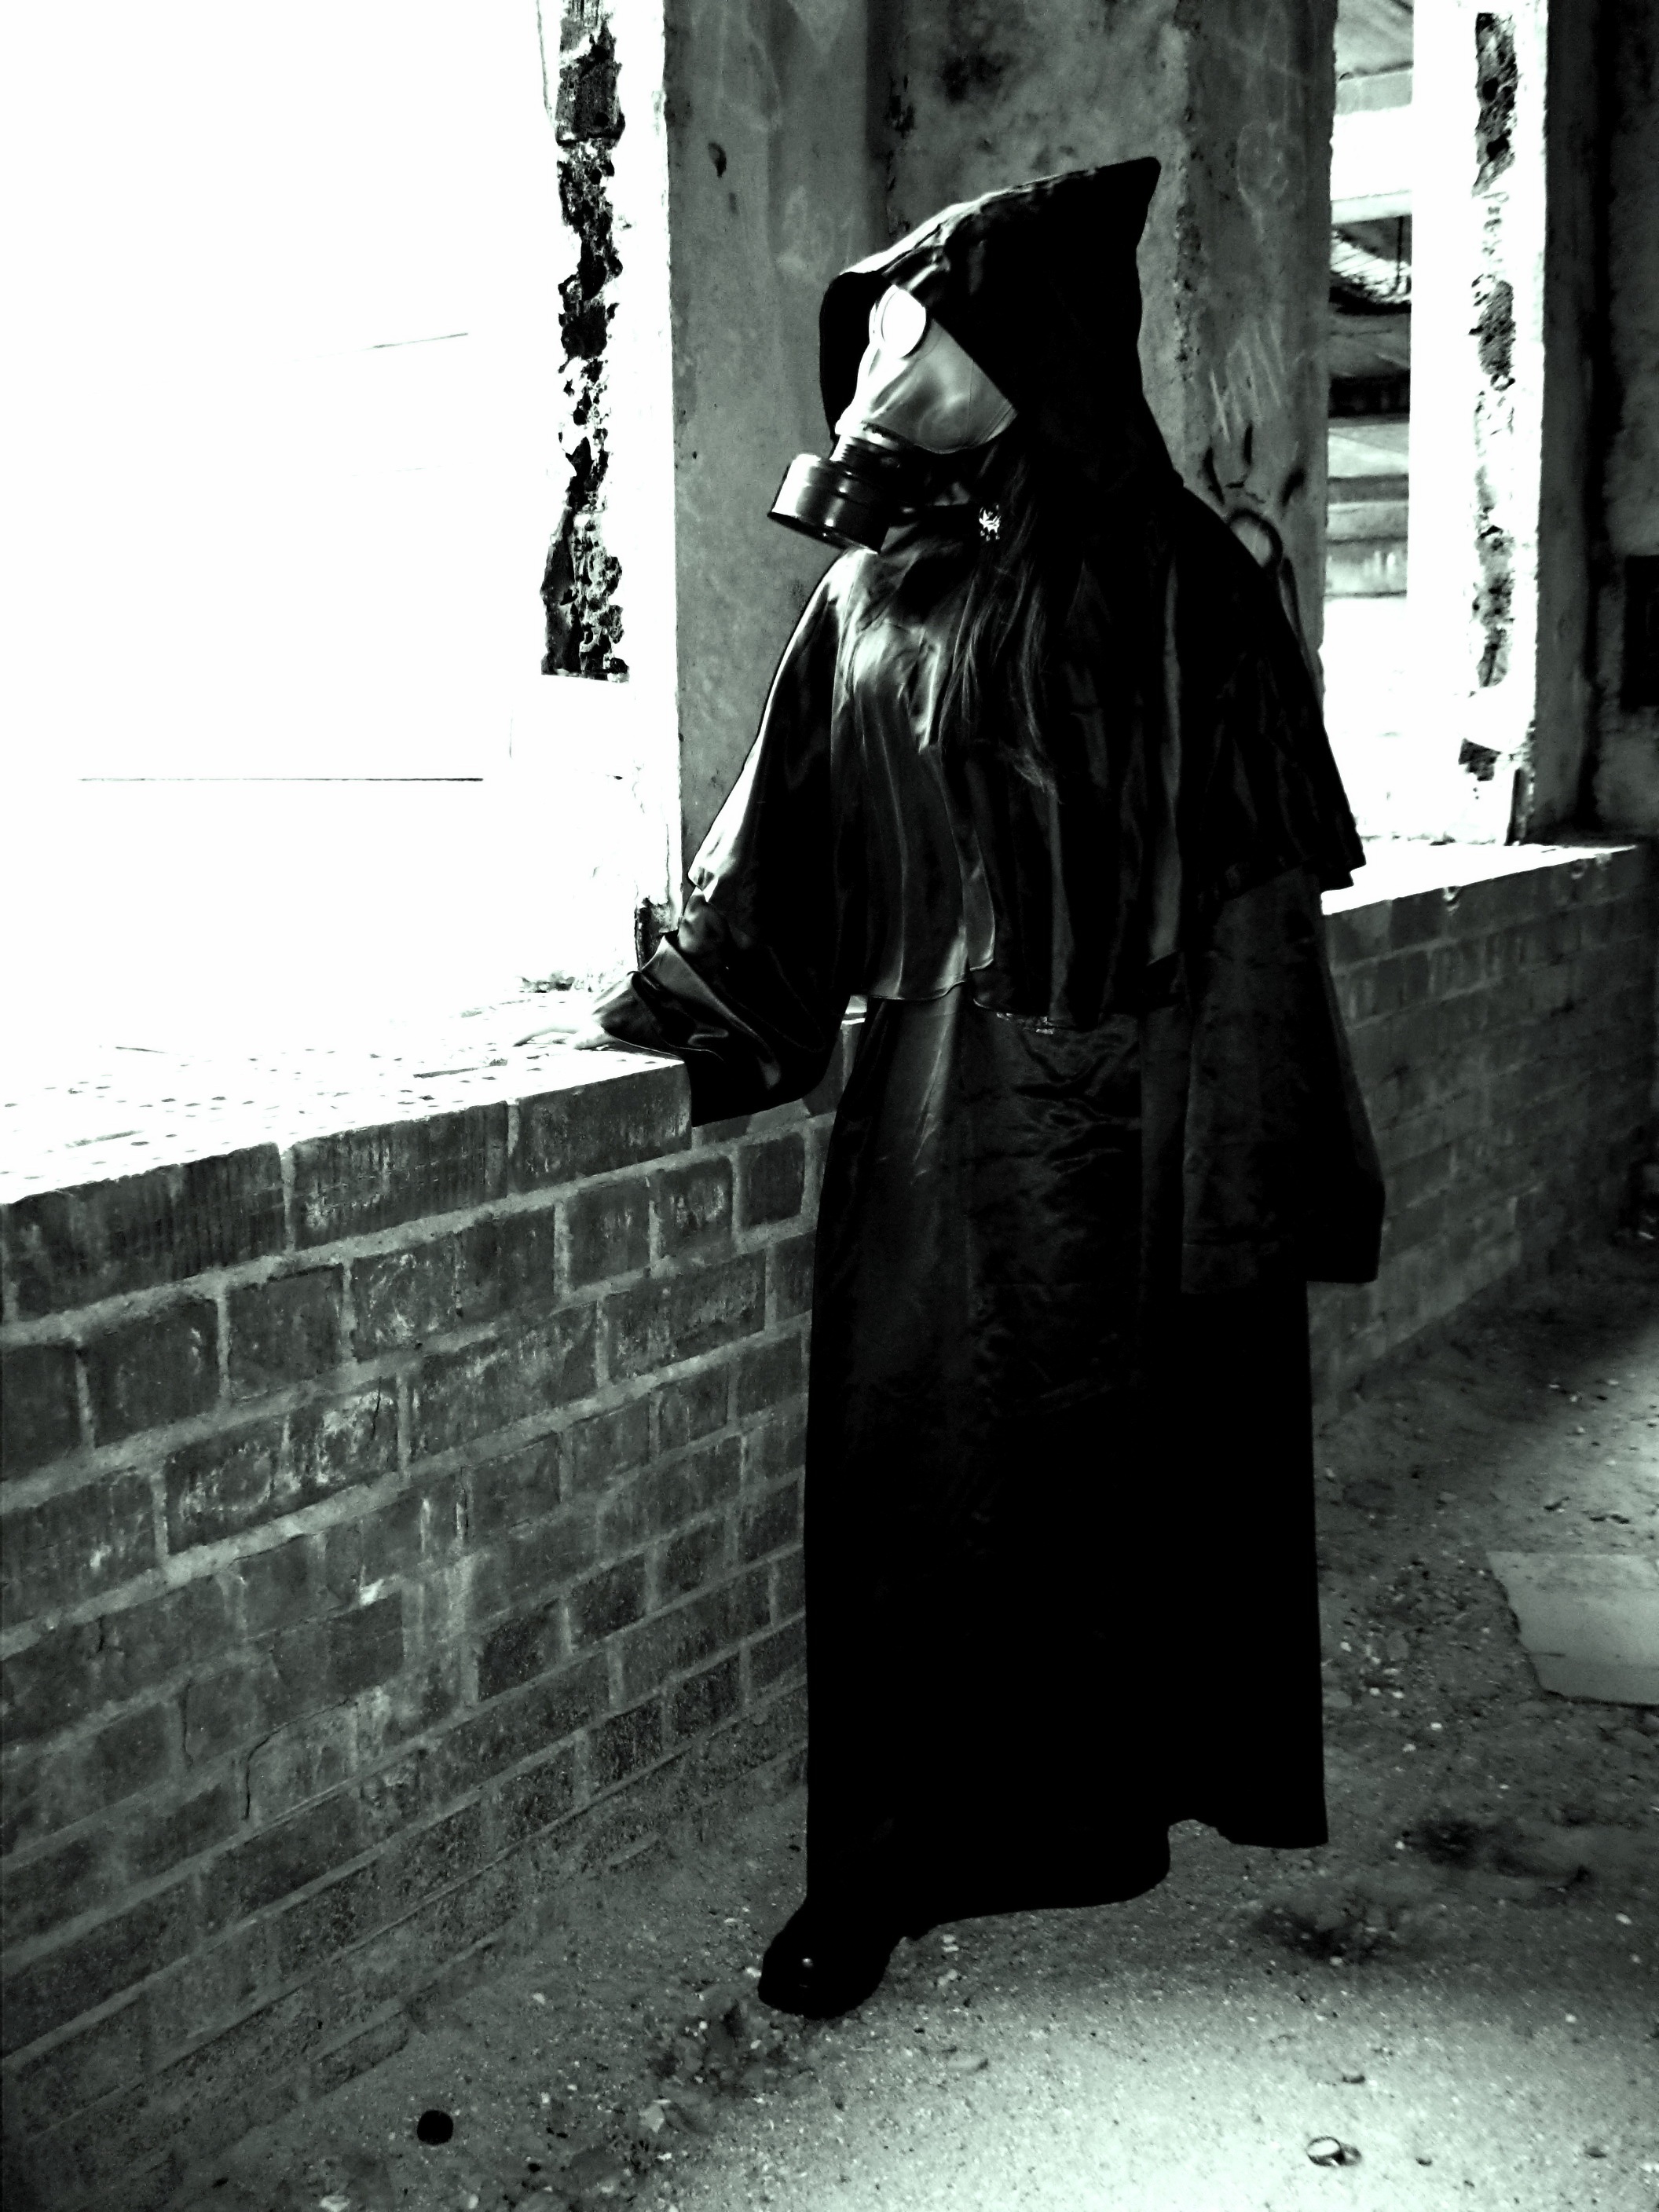
black and white, girl, woman, road, white, street, photography, dark, female, statue, mystery, brunette, model, young, station, darkness, industry, clothing, black, monochrome, lady, explosion, gothic, energy, posing, war, power, dream, one, fantastic, dress, hazard, danger, photograph, pose, atom, chernobyl, elegant, fantasy, magic, accident, bomb, atomic, destroy, pollution, magical, attractive, apocalypse, radioactive, subculture, goth, techno, miracle, nuclear, explosive, occult, long dress, esoteric, expressive, radiation, reactor, catastrophe, uranium, radioactivity, monochrome photography, film noir, human positions, nuclear war